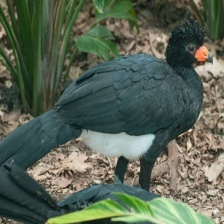
Species: WATTLED CURASSOW
Scientific name: CRAX GLOBULOSA